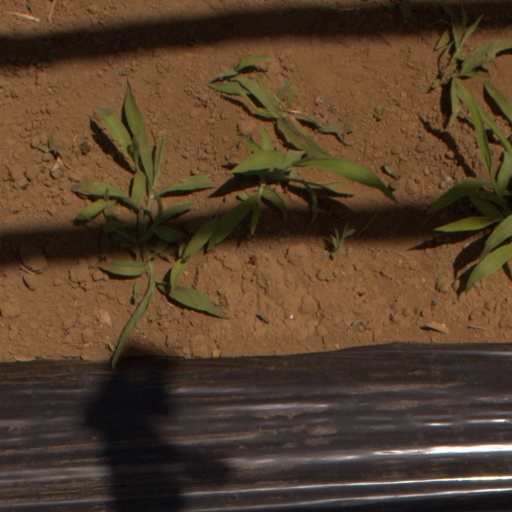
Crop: Jerusalem artichoke